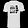
Label: T - shirt / top